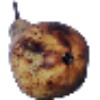
Label: Pear Abate 1